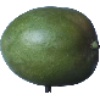
Label: mango